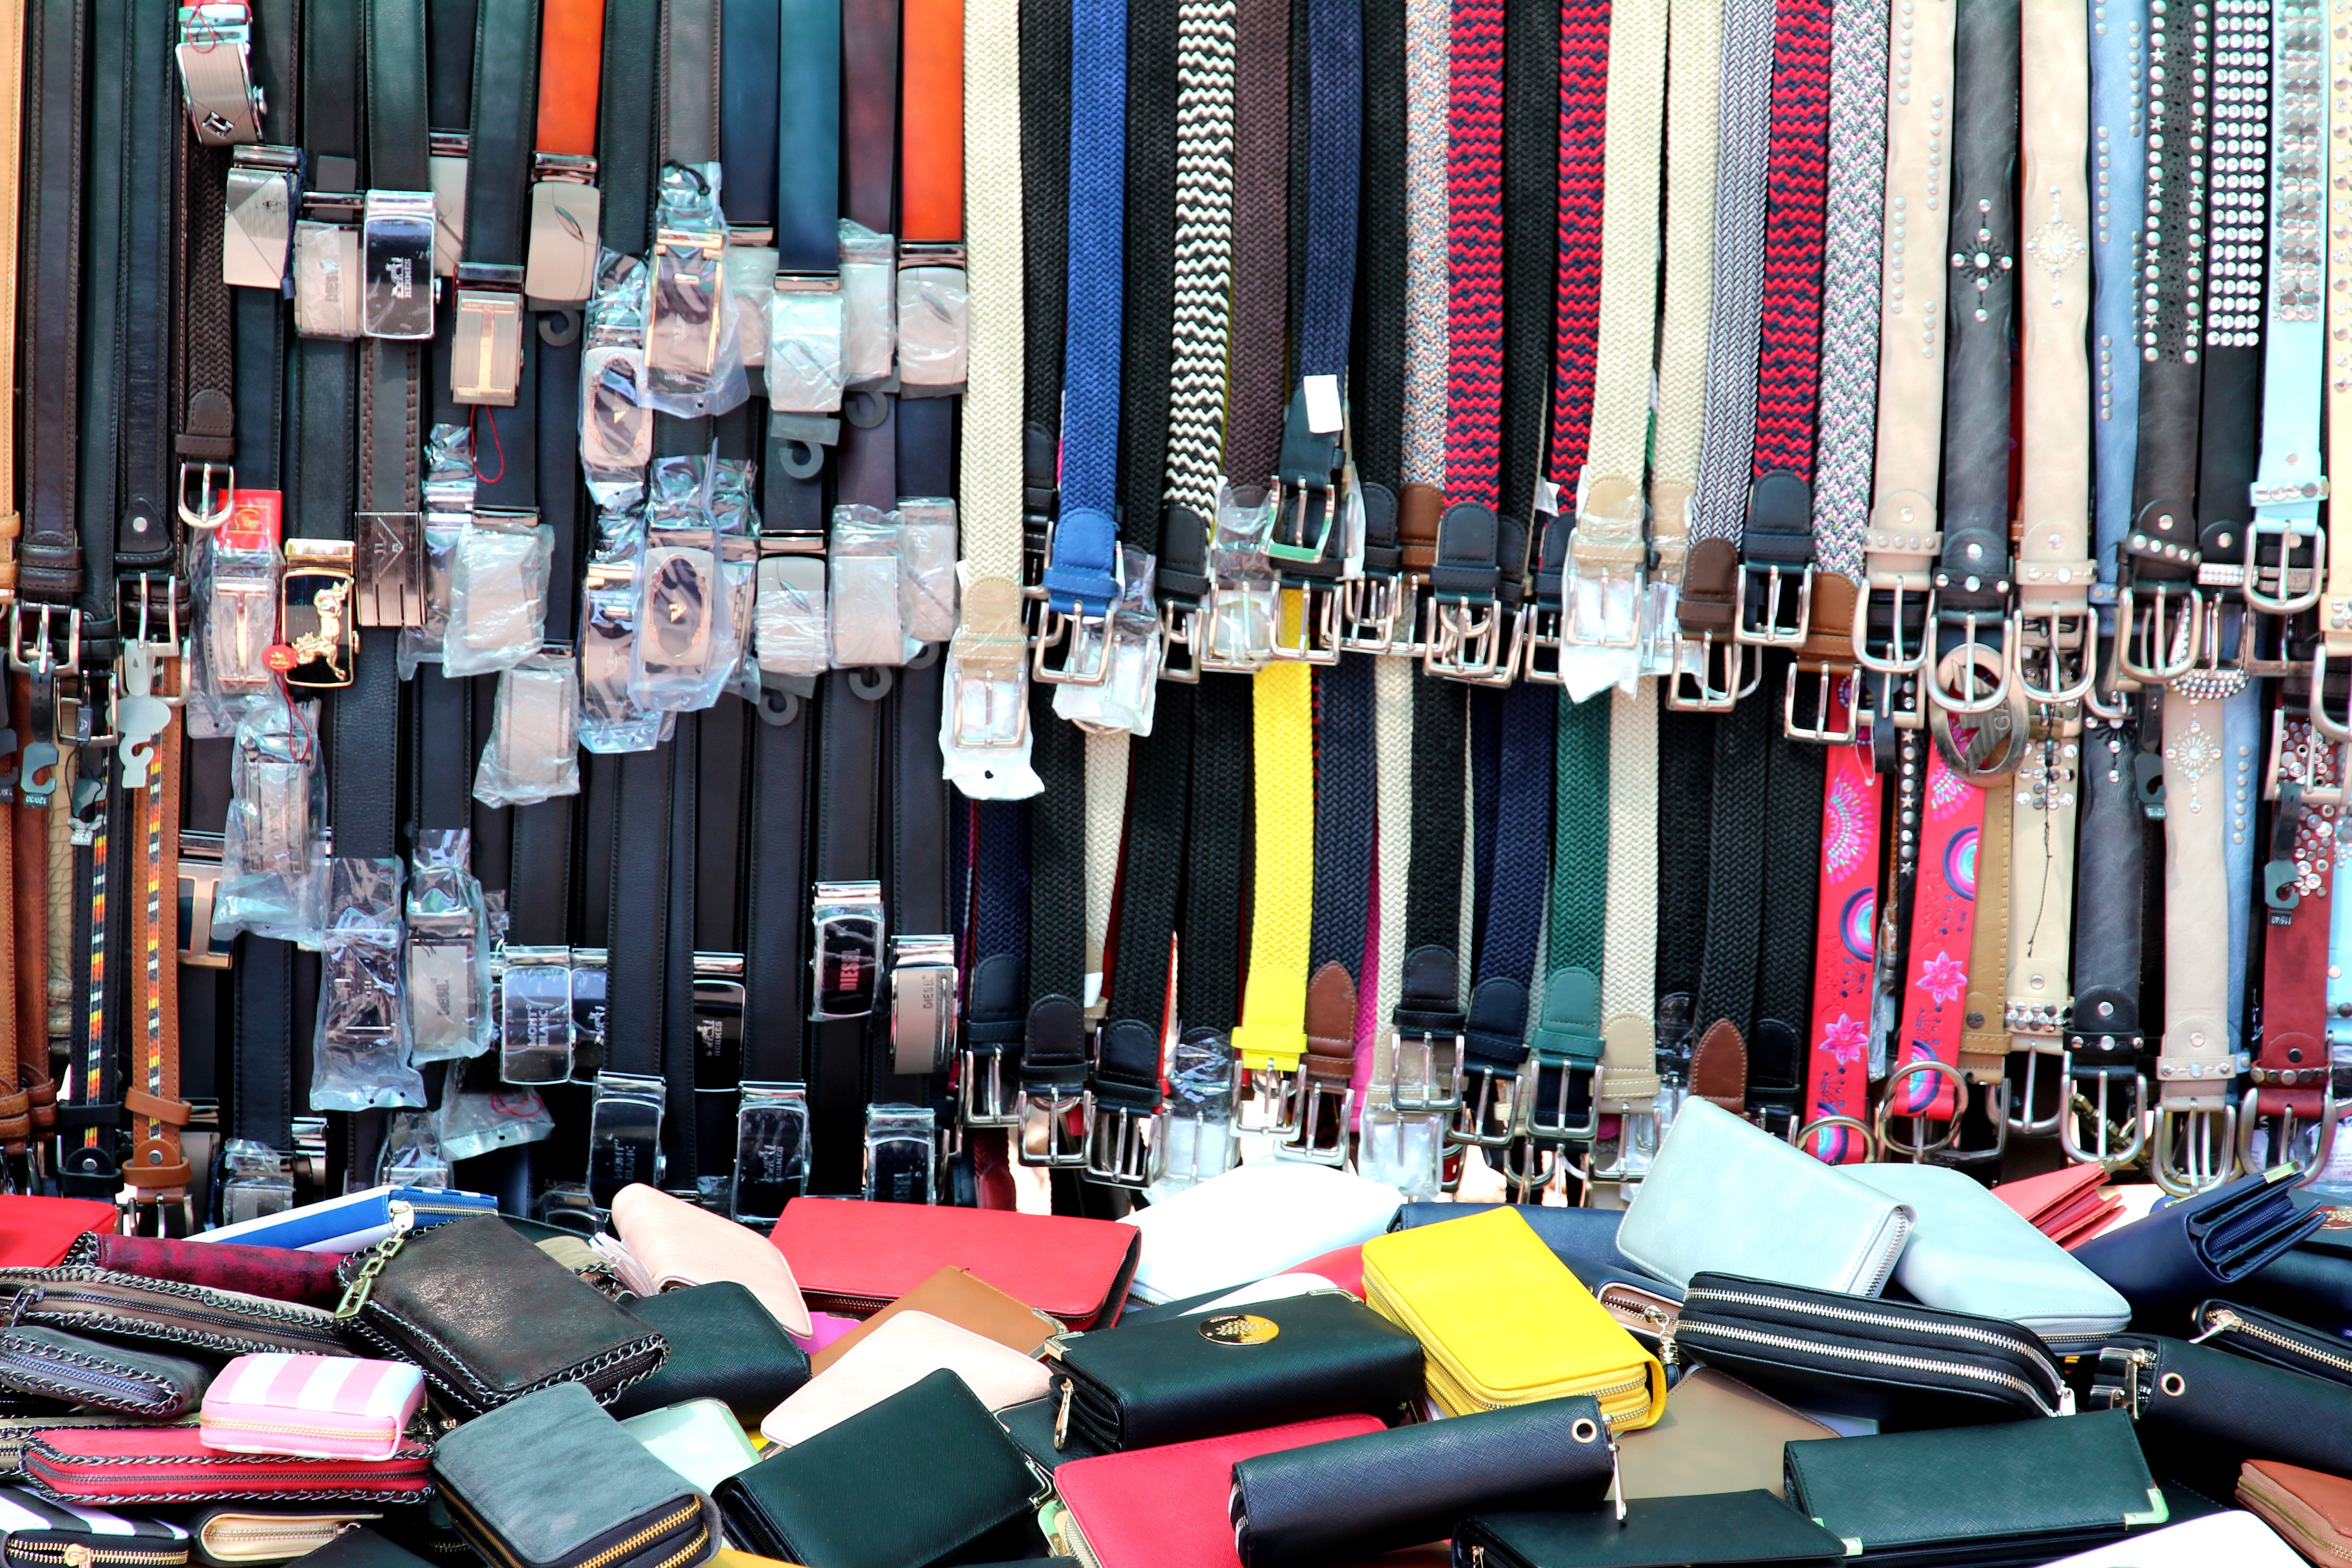
market, room, market stall, interior design, stand, souvenir, farmers local market, belts, leather goods